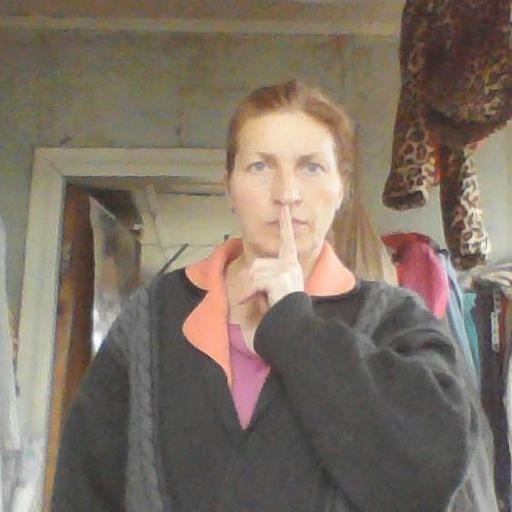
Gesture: mute